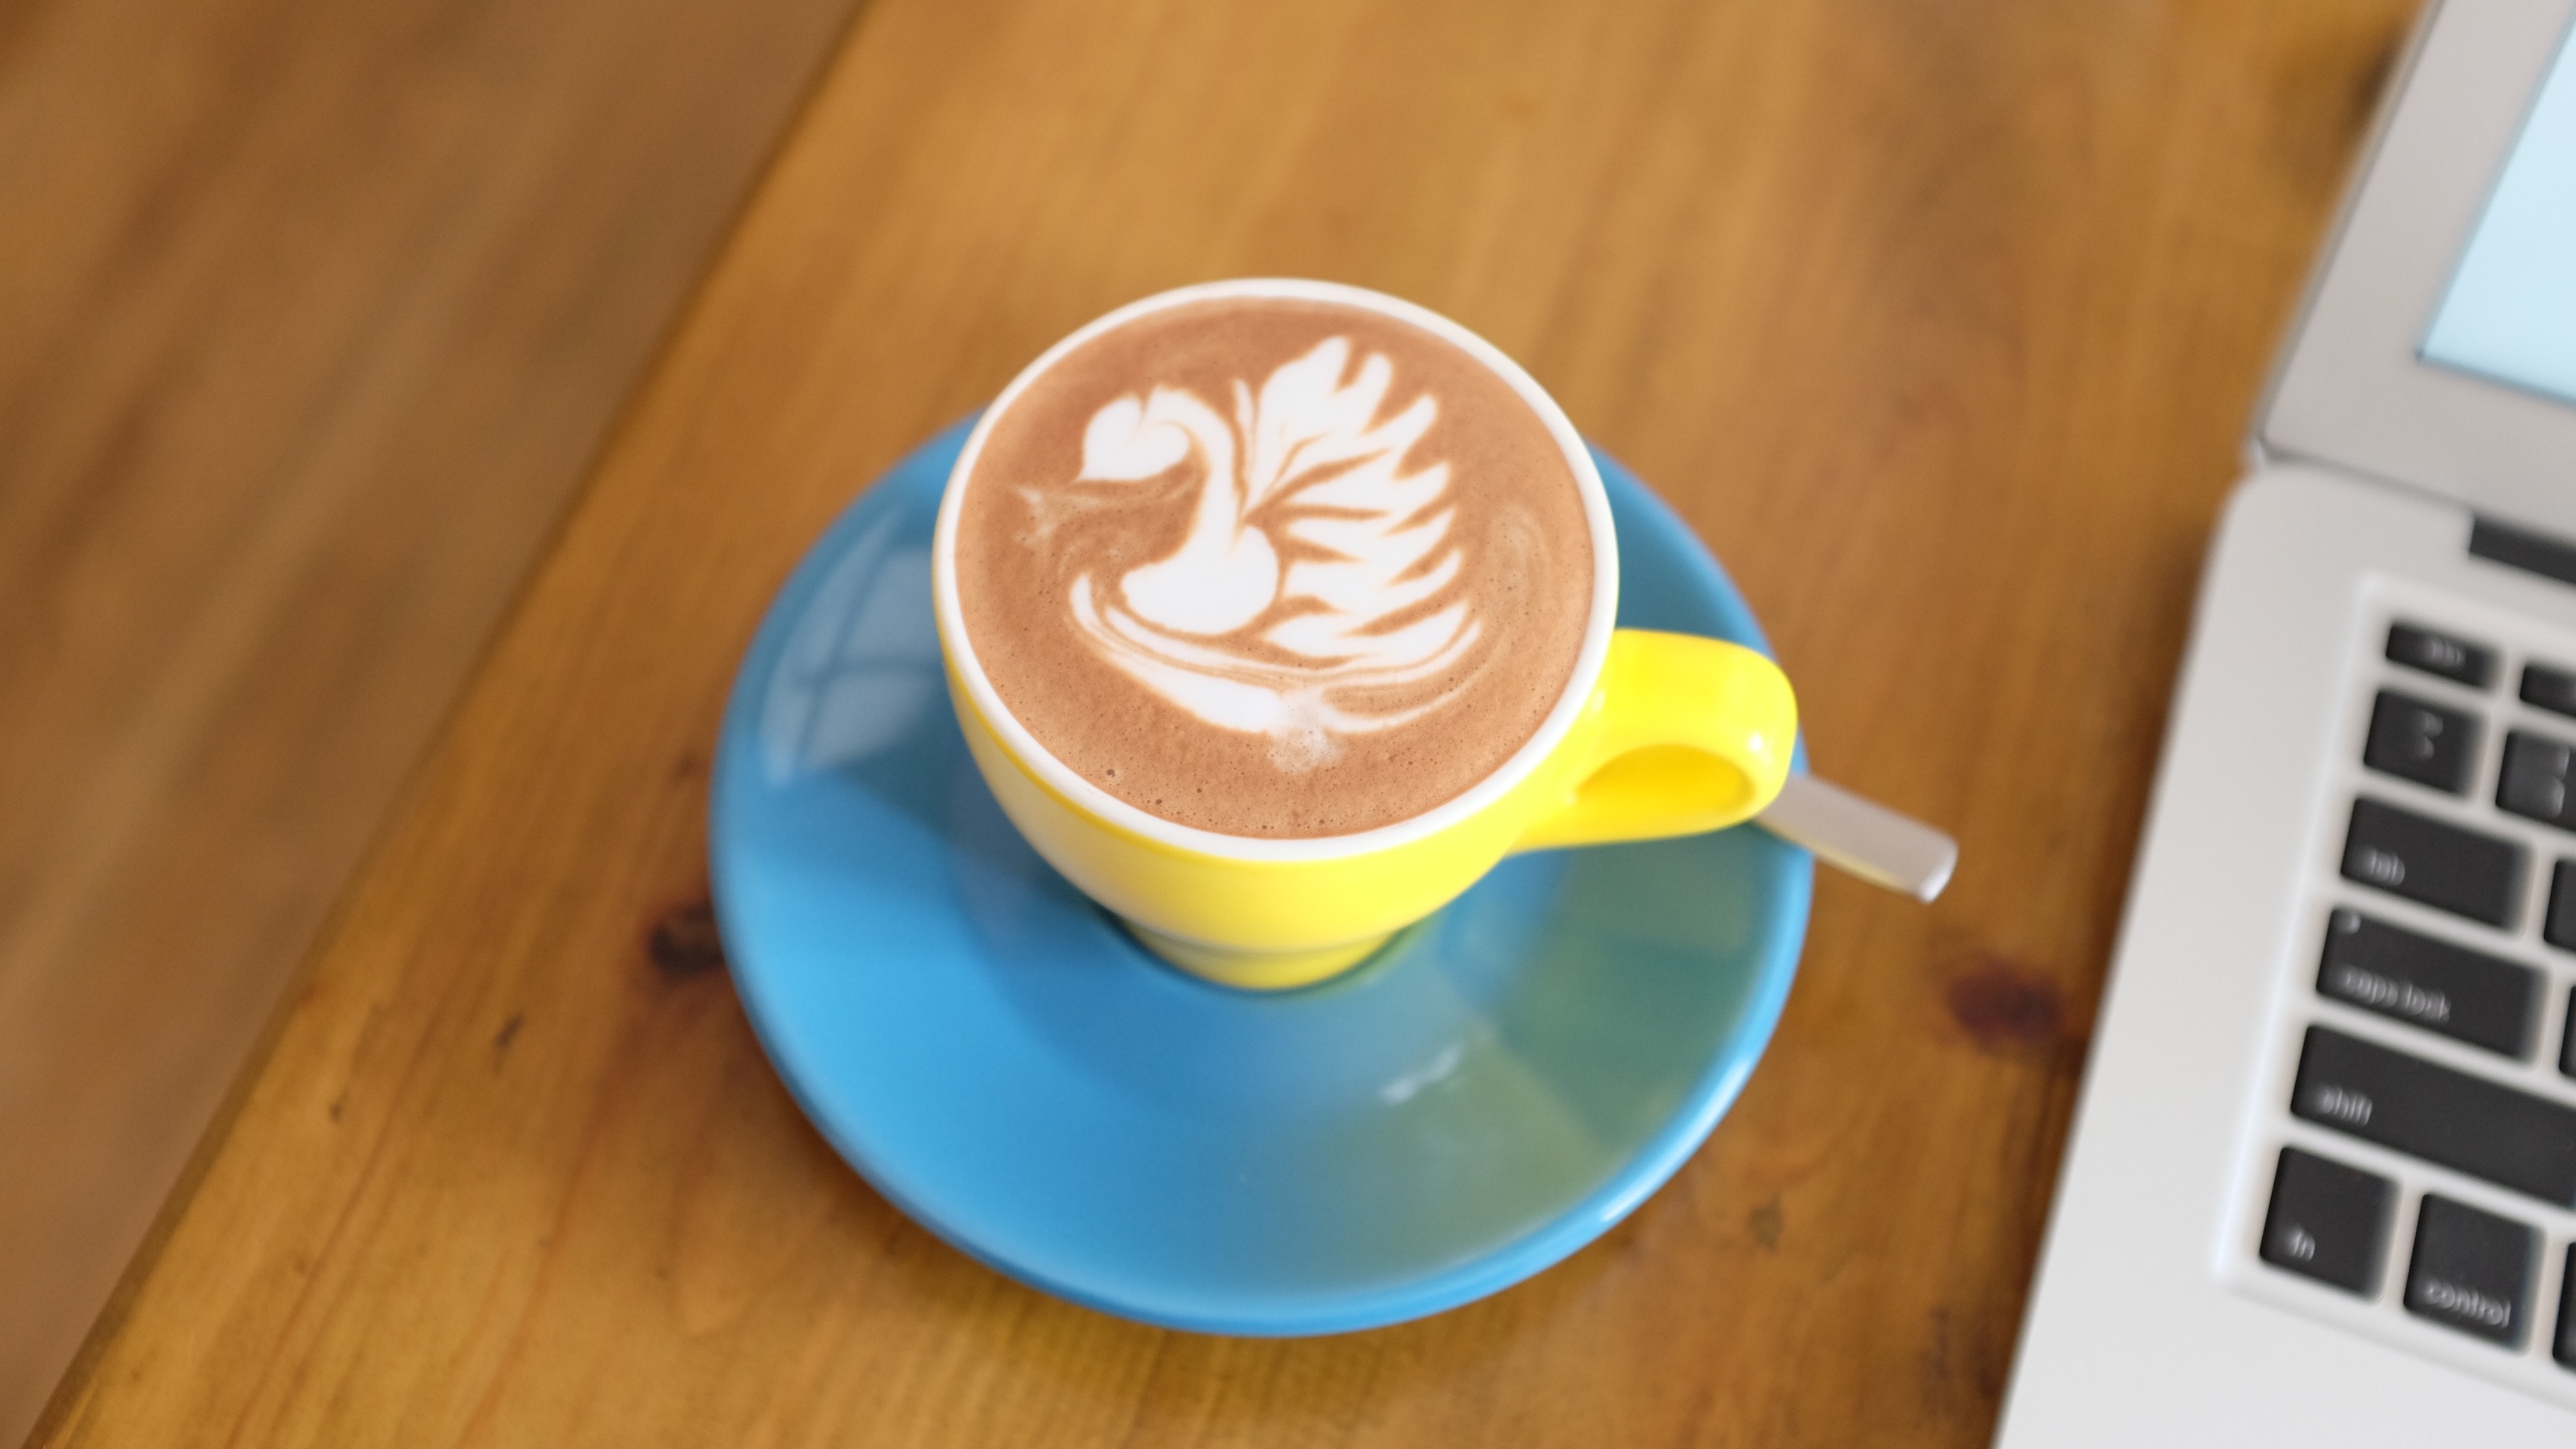
work, coffee, cup, cappuccino, office, beverage, drink, professional, gourmet, espresso, mug, coffee cup, cup of coffee, caffeine, froth, break, addiction, laptop computer